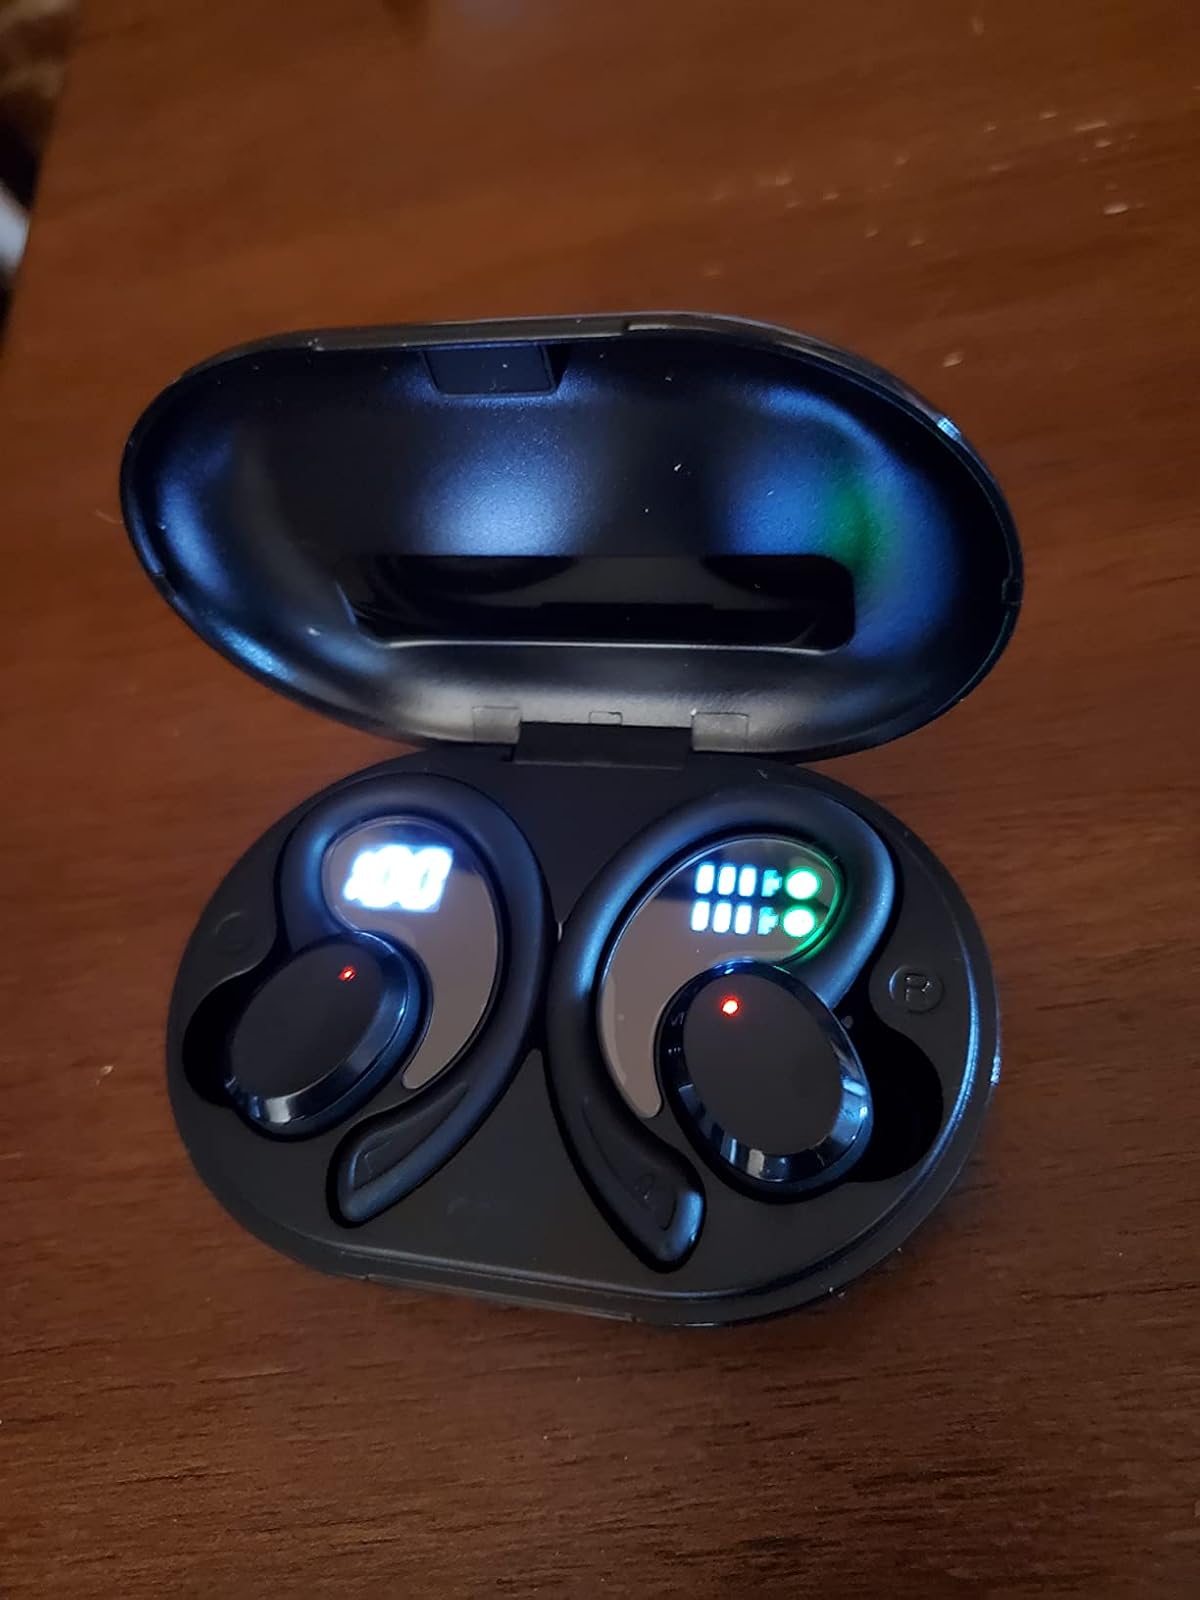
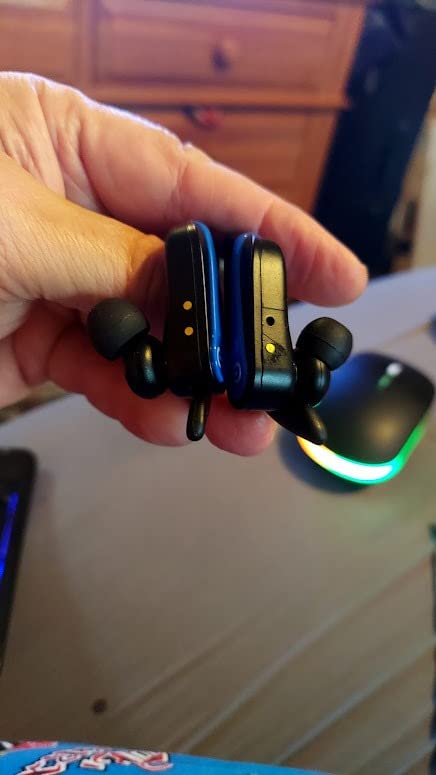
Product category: earbuds
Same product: no